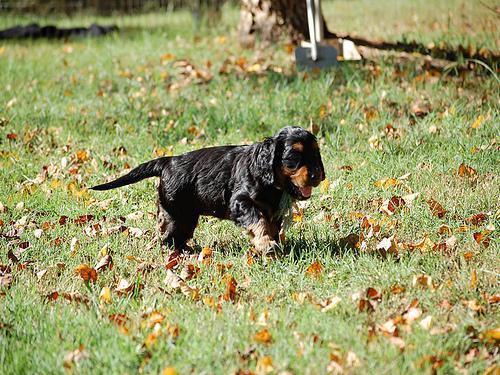
Gordon_setter